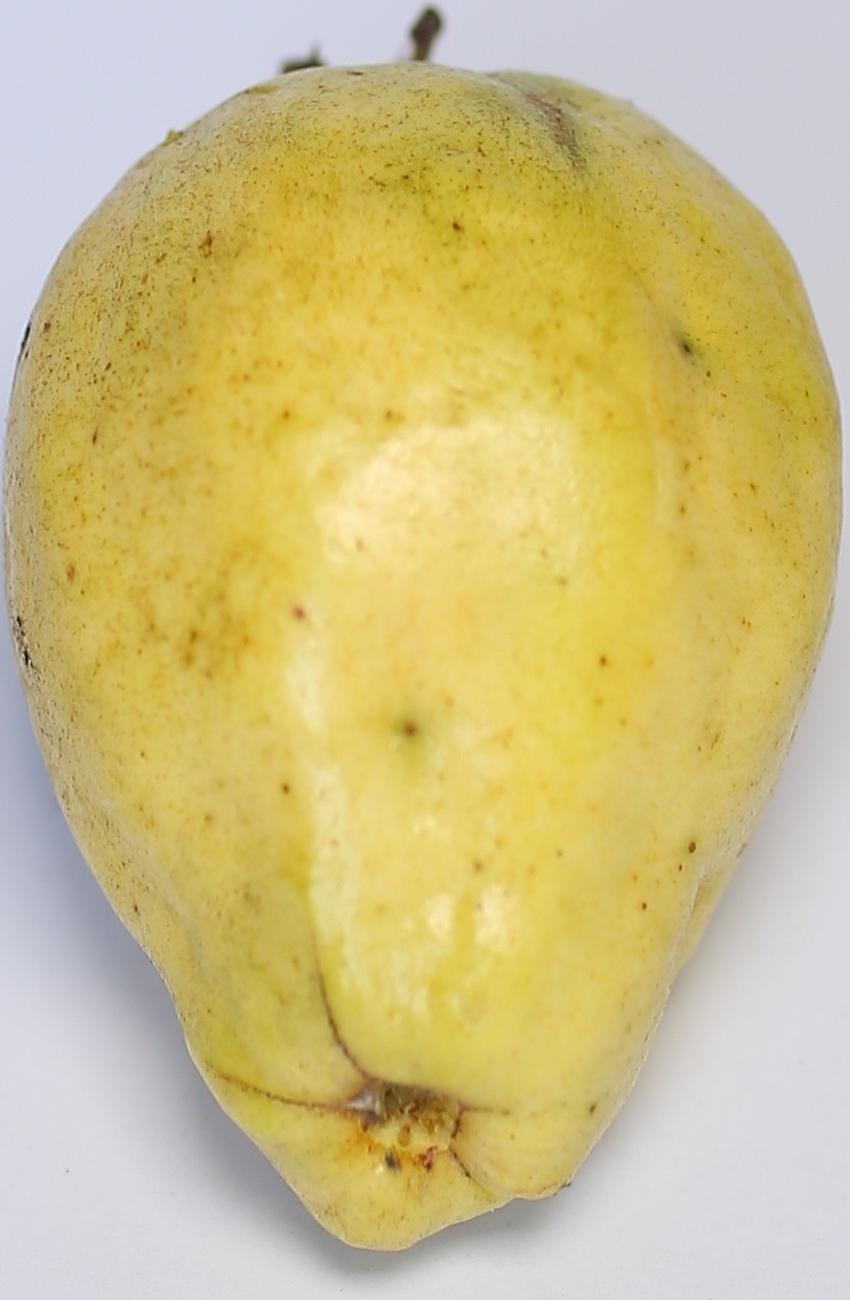
Maturity: ripe
Variety: thadhrami